Methane leak

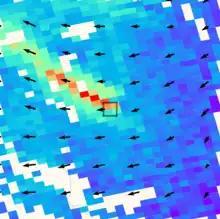
Methane plume over Turkmenistan, 2020 image from the Sentinel-5 Precursor satellite

A methane leak is a significant natural gas leak. The term is used for a class of methane emissions, which can come from an industrial facility or pipeline.